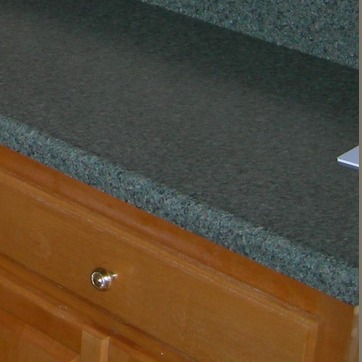
Material: polishedstone